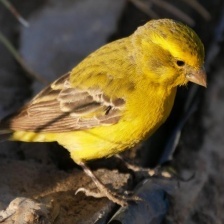
Species: CANARY
Scientific name: SERINUS CANARIA DOMESTICA